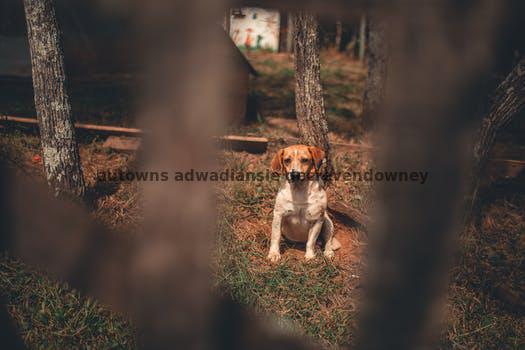
Label: Watermark